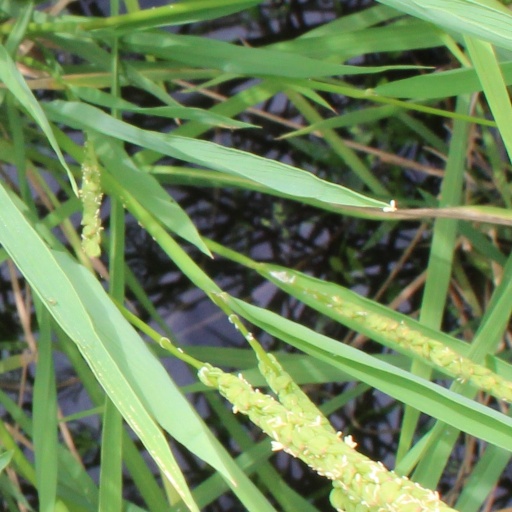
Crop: rice